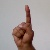
The image shows a hand gesture representing the letter 'D' in Indian Sign Language.